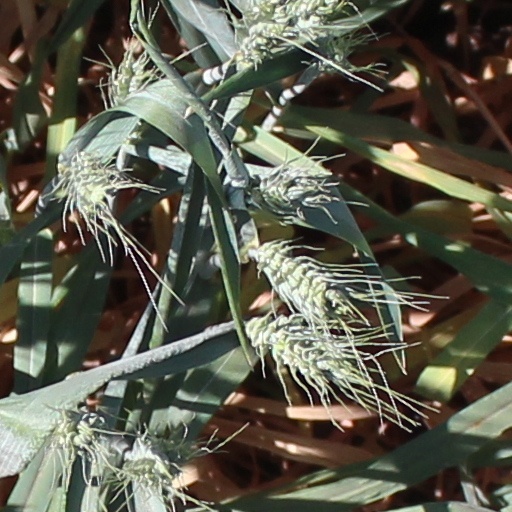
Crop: wheat